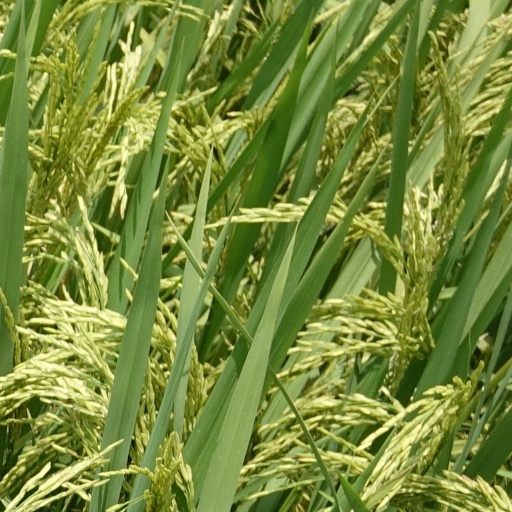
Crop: rice